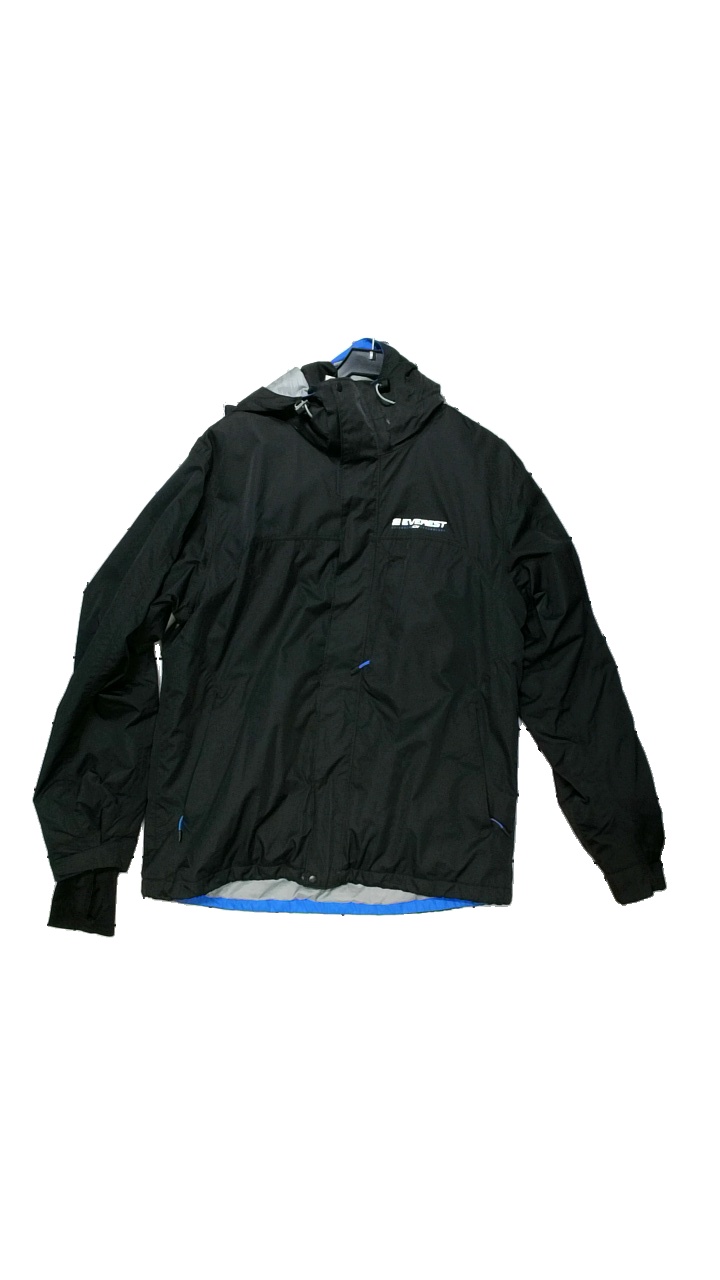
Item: Jacket (Men)
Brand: Everest
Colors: Black, Blue
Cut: Regular
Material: Yttertyg 100% Nylon, Foder 1 100% Nylon, Foder 2 100% Polyester, Padding 100% Polyester
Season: Autumn
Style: Sports
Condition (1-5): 4
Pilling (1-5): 5
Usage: Reuse
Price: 150-250